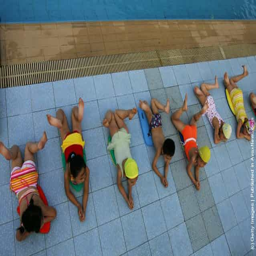
a child attends a training session in a swimming pool